Automotive industry by country

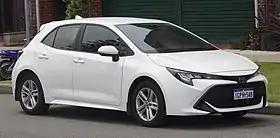
Toyota Corolla

Japanese "zaibatsu" (business conglomerates) began building their first automobiles in the middle to late 1910s, while designing their own trucks and producing European cars in Japan under license. The breakout of World War II caused many Japanese manufacturers to halt the design and production of vehicles, but in the 1950s and 1960s restoration occurred. In the 1970s Japan was the world's pioneer robotics manufacturer of vehicles. The automotive industry in Japan grew rapidly between the 1970s–1990s (when it was oriented both for domestic use and wide world export) and after being second largest producer in the world (behind the United States), it is now the third largest (after China and the US) with an annual production of 8–10 million vehicles. During the 1980s and 1990s, overtaking the US, Japan became the world's leading automobile manufacturer with up to 13 million vehicles produced per year, a significant part of that went to export including to the United States. Japanese investments grew an auto industry in many (and not Asian only) countries.